Miriam Margolyes

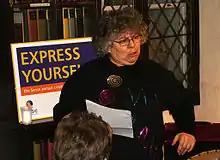
Margolyes reading "Oliver Twist" in 2006

With her versatile voice, Margolyes first gained recognition for her work as a voice artist. In the 1970s, she recorded a soft-porn audio called "Sexy Sonia: Leaves from my Schoolgirl Notebook". In 1972, she played alongside Tony Robinson in the educational TV show "Sam on Boffs' Island". She performed most of the supporting female characters in the dubbed Japanese action TV series "Monkey". She also worked with the theatre company Gay Sweatshop and provided voiceovers in the Japanese TV series "The Water Margin" (credited as Mirium Margolyes).